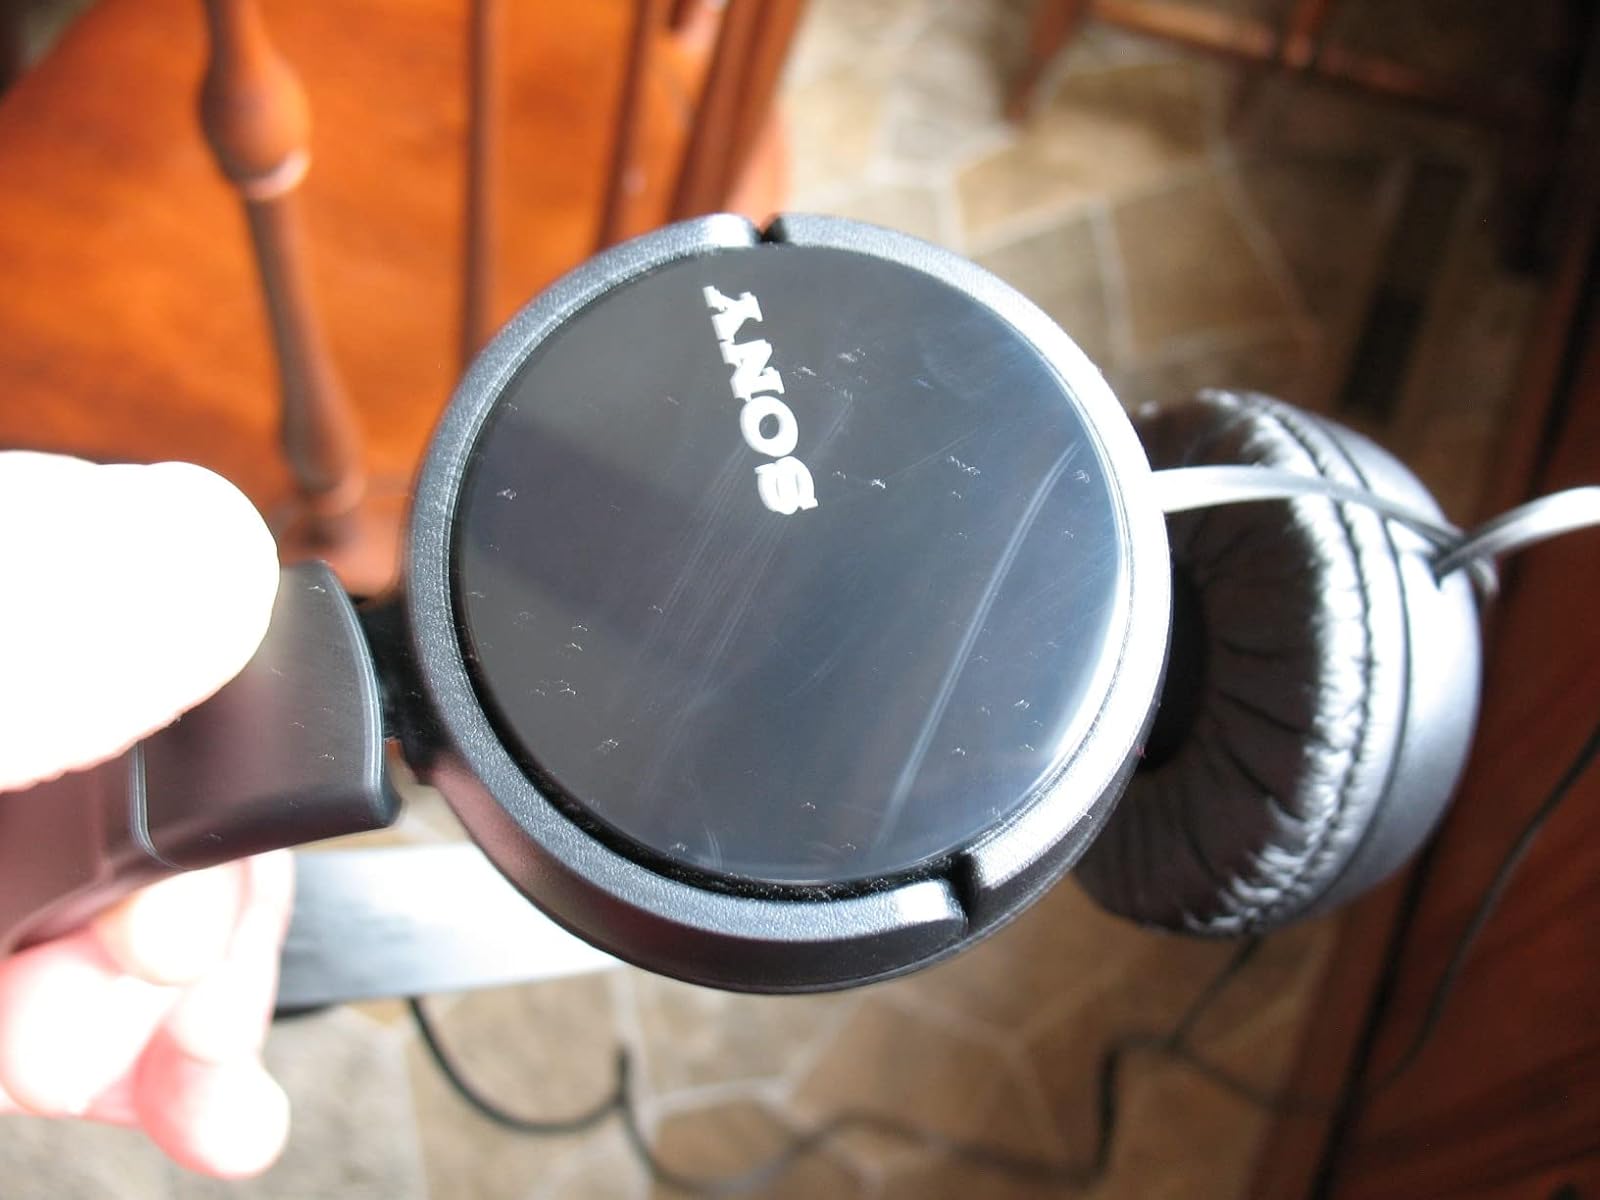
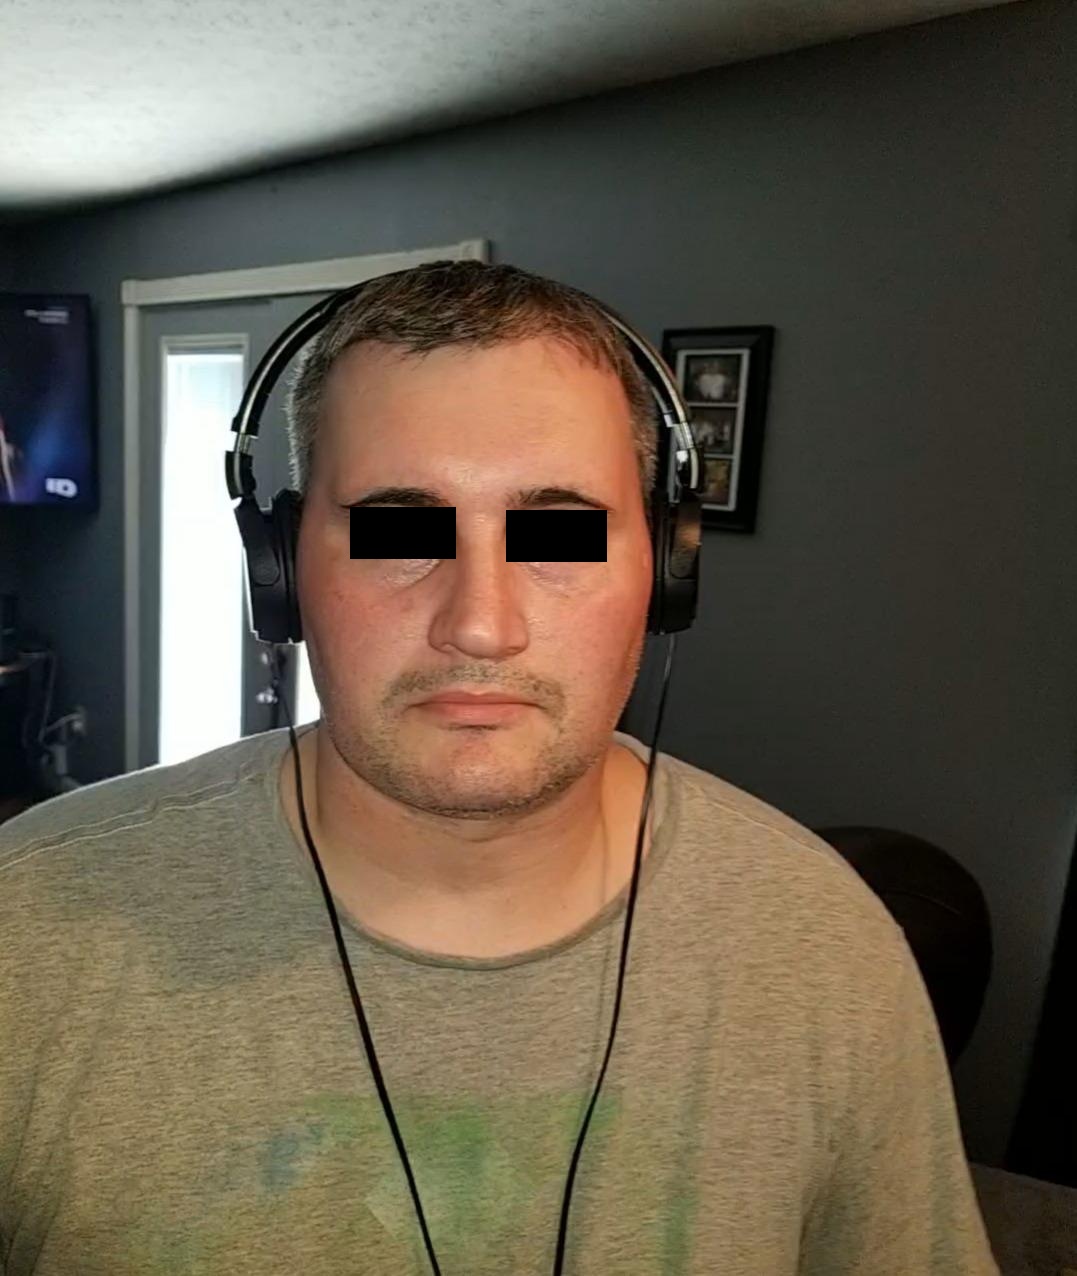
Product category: headphones
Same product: yes